Truth about Kerry

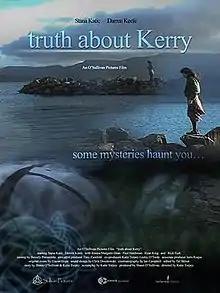

Truth about Kerry is a 2011 suspense film. It was written by Shaun O'Sullivan and Katherine Torpey, directed by Katherine Torpey, produced by Shaun O'Sullivan, Katie Torpey & Tony Zanelotti, and stars Stana Katic, Jessica Dean and Darren Keefe. The film was shot in County Kerry, Ireland, and in San Francisco, California, USA. The film premiered in 2010 at the LA Femme Film Festival in Los Angeles, where it won the Best Screenplay Award and later, received its European premiere, in 2011, at the inaugural Charlie Chaplin Film Festival in Waterville, County Kerry, Ireland.